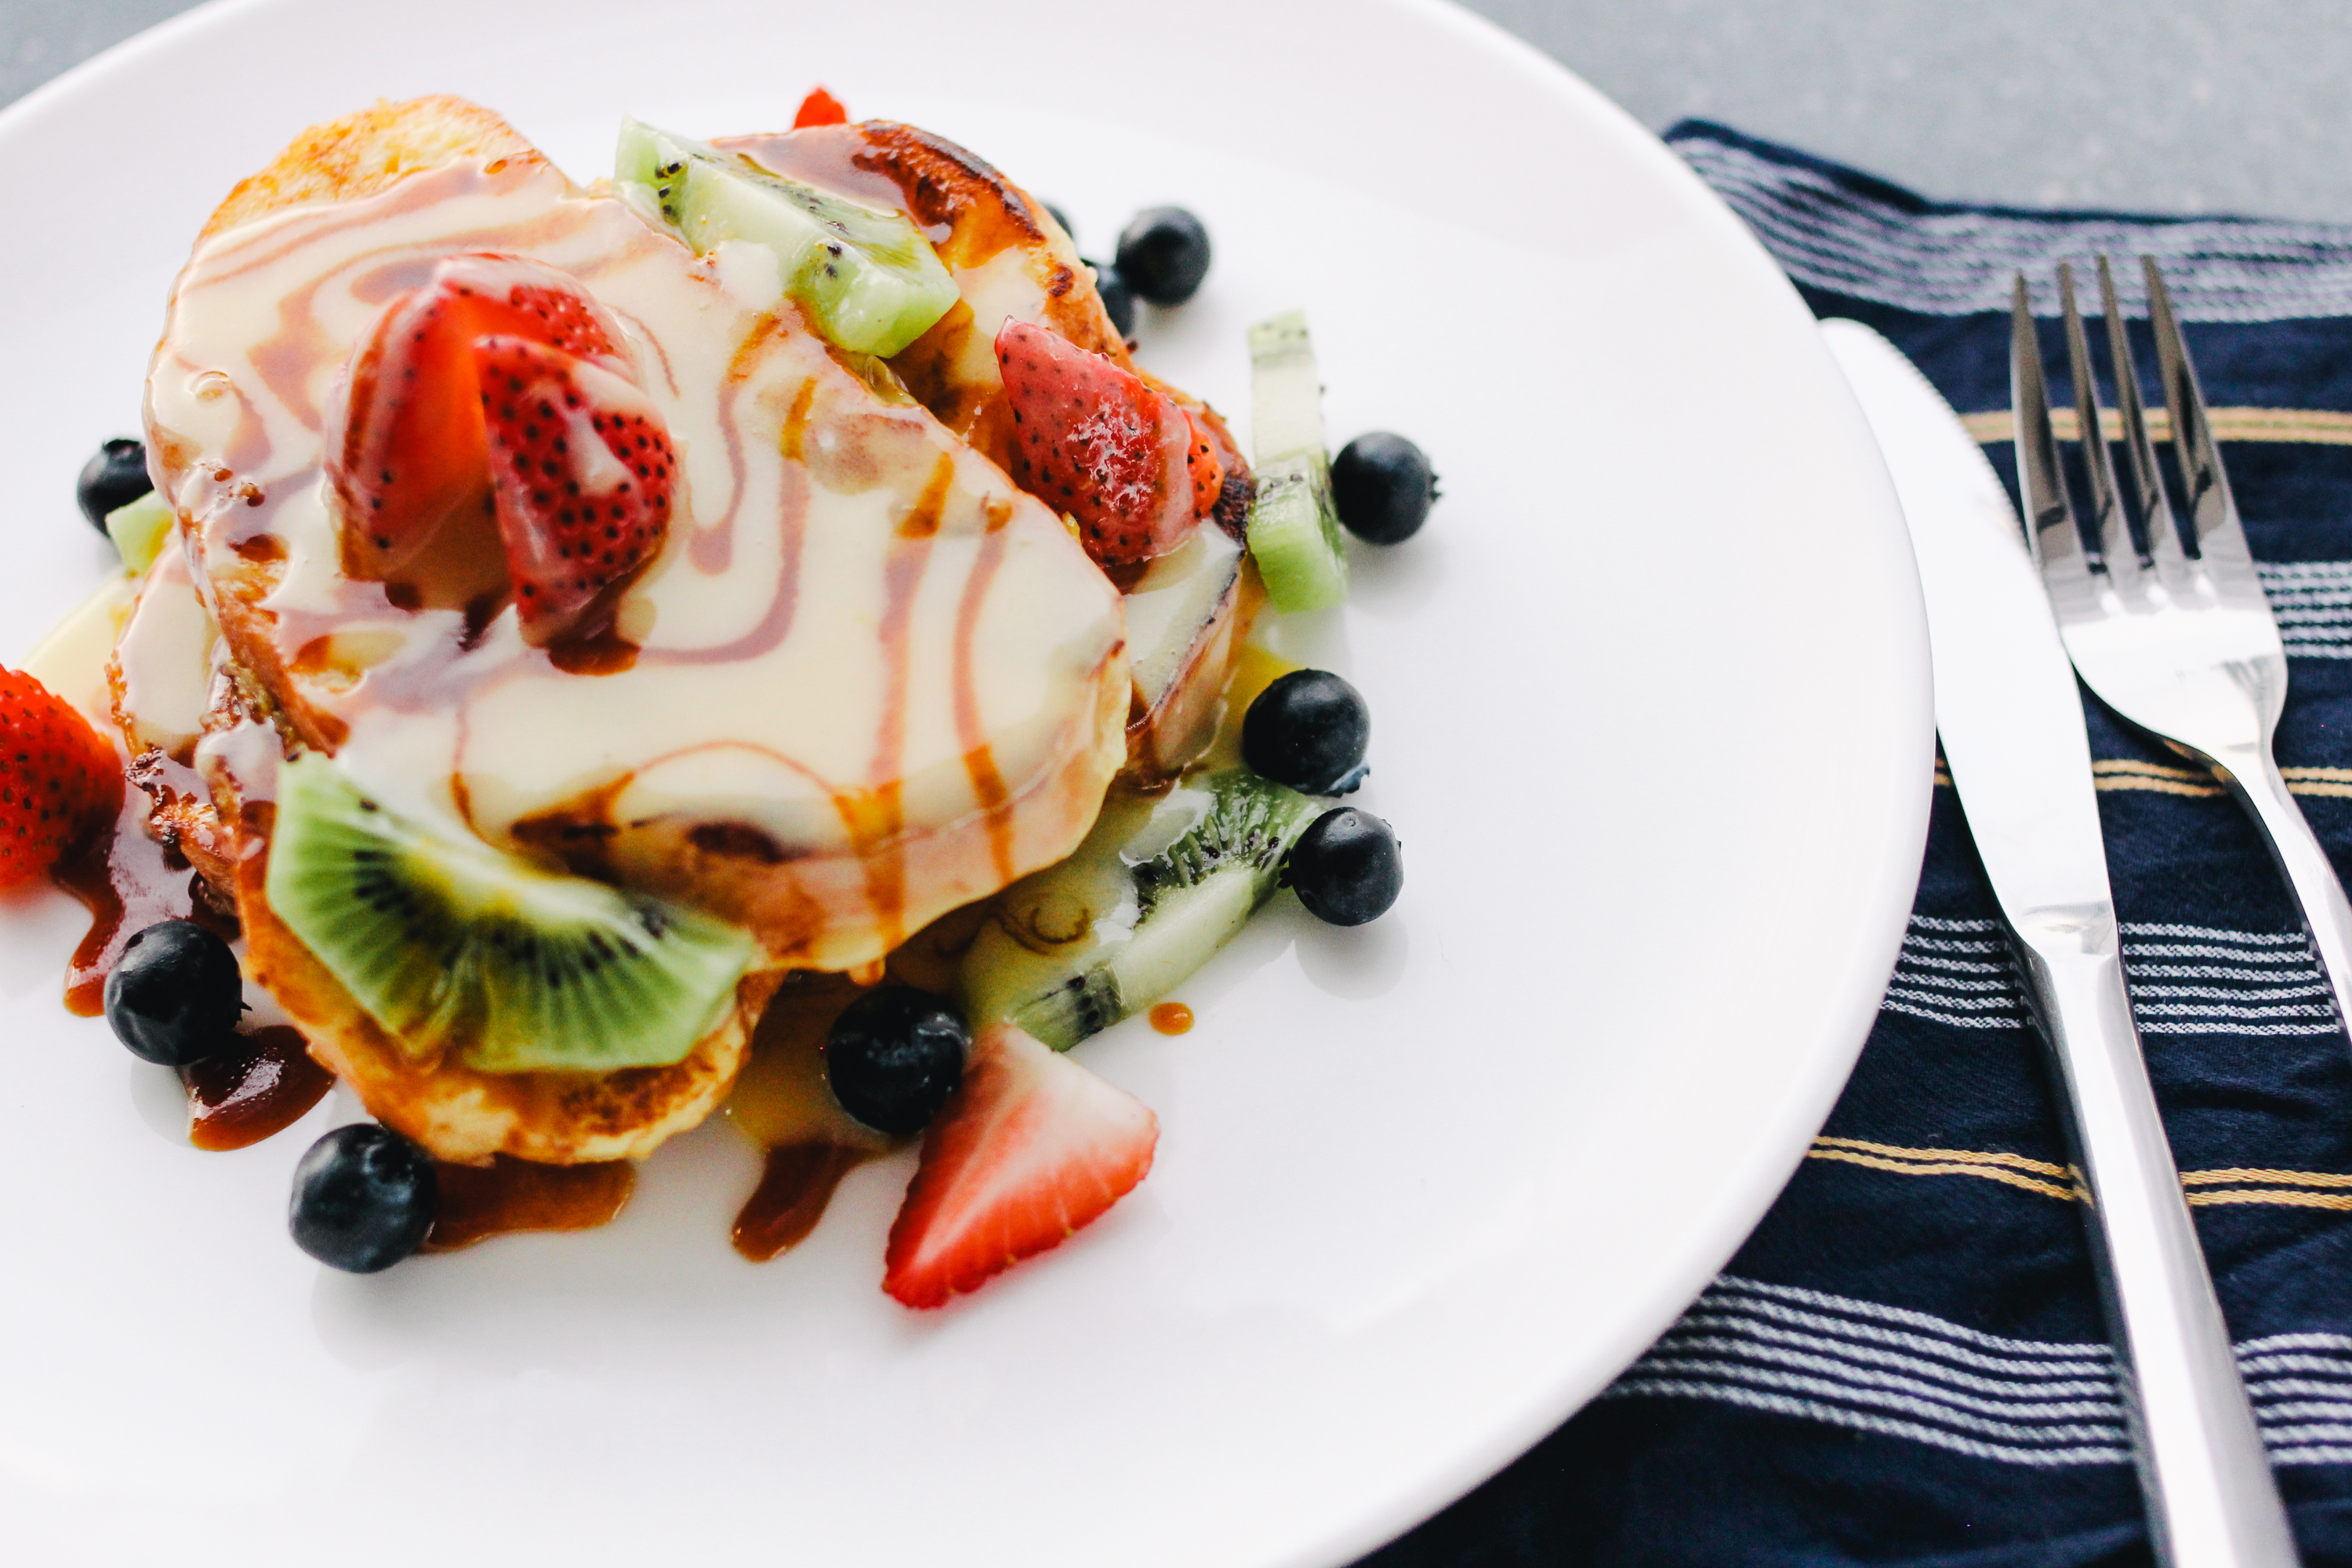
fruit, sweet, texture, dish, meal, food, produce, vegetable, colourful, colorful, breakfast, dessert, cuisine, delicious, edible, yummy, foodporn, pavlova